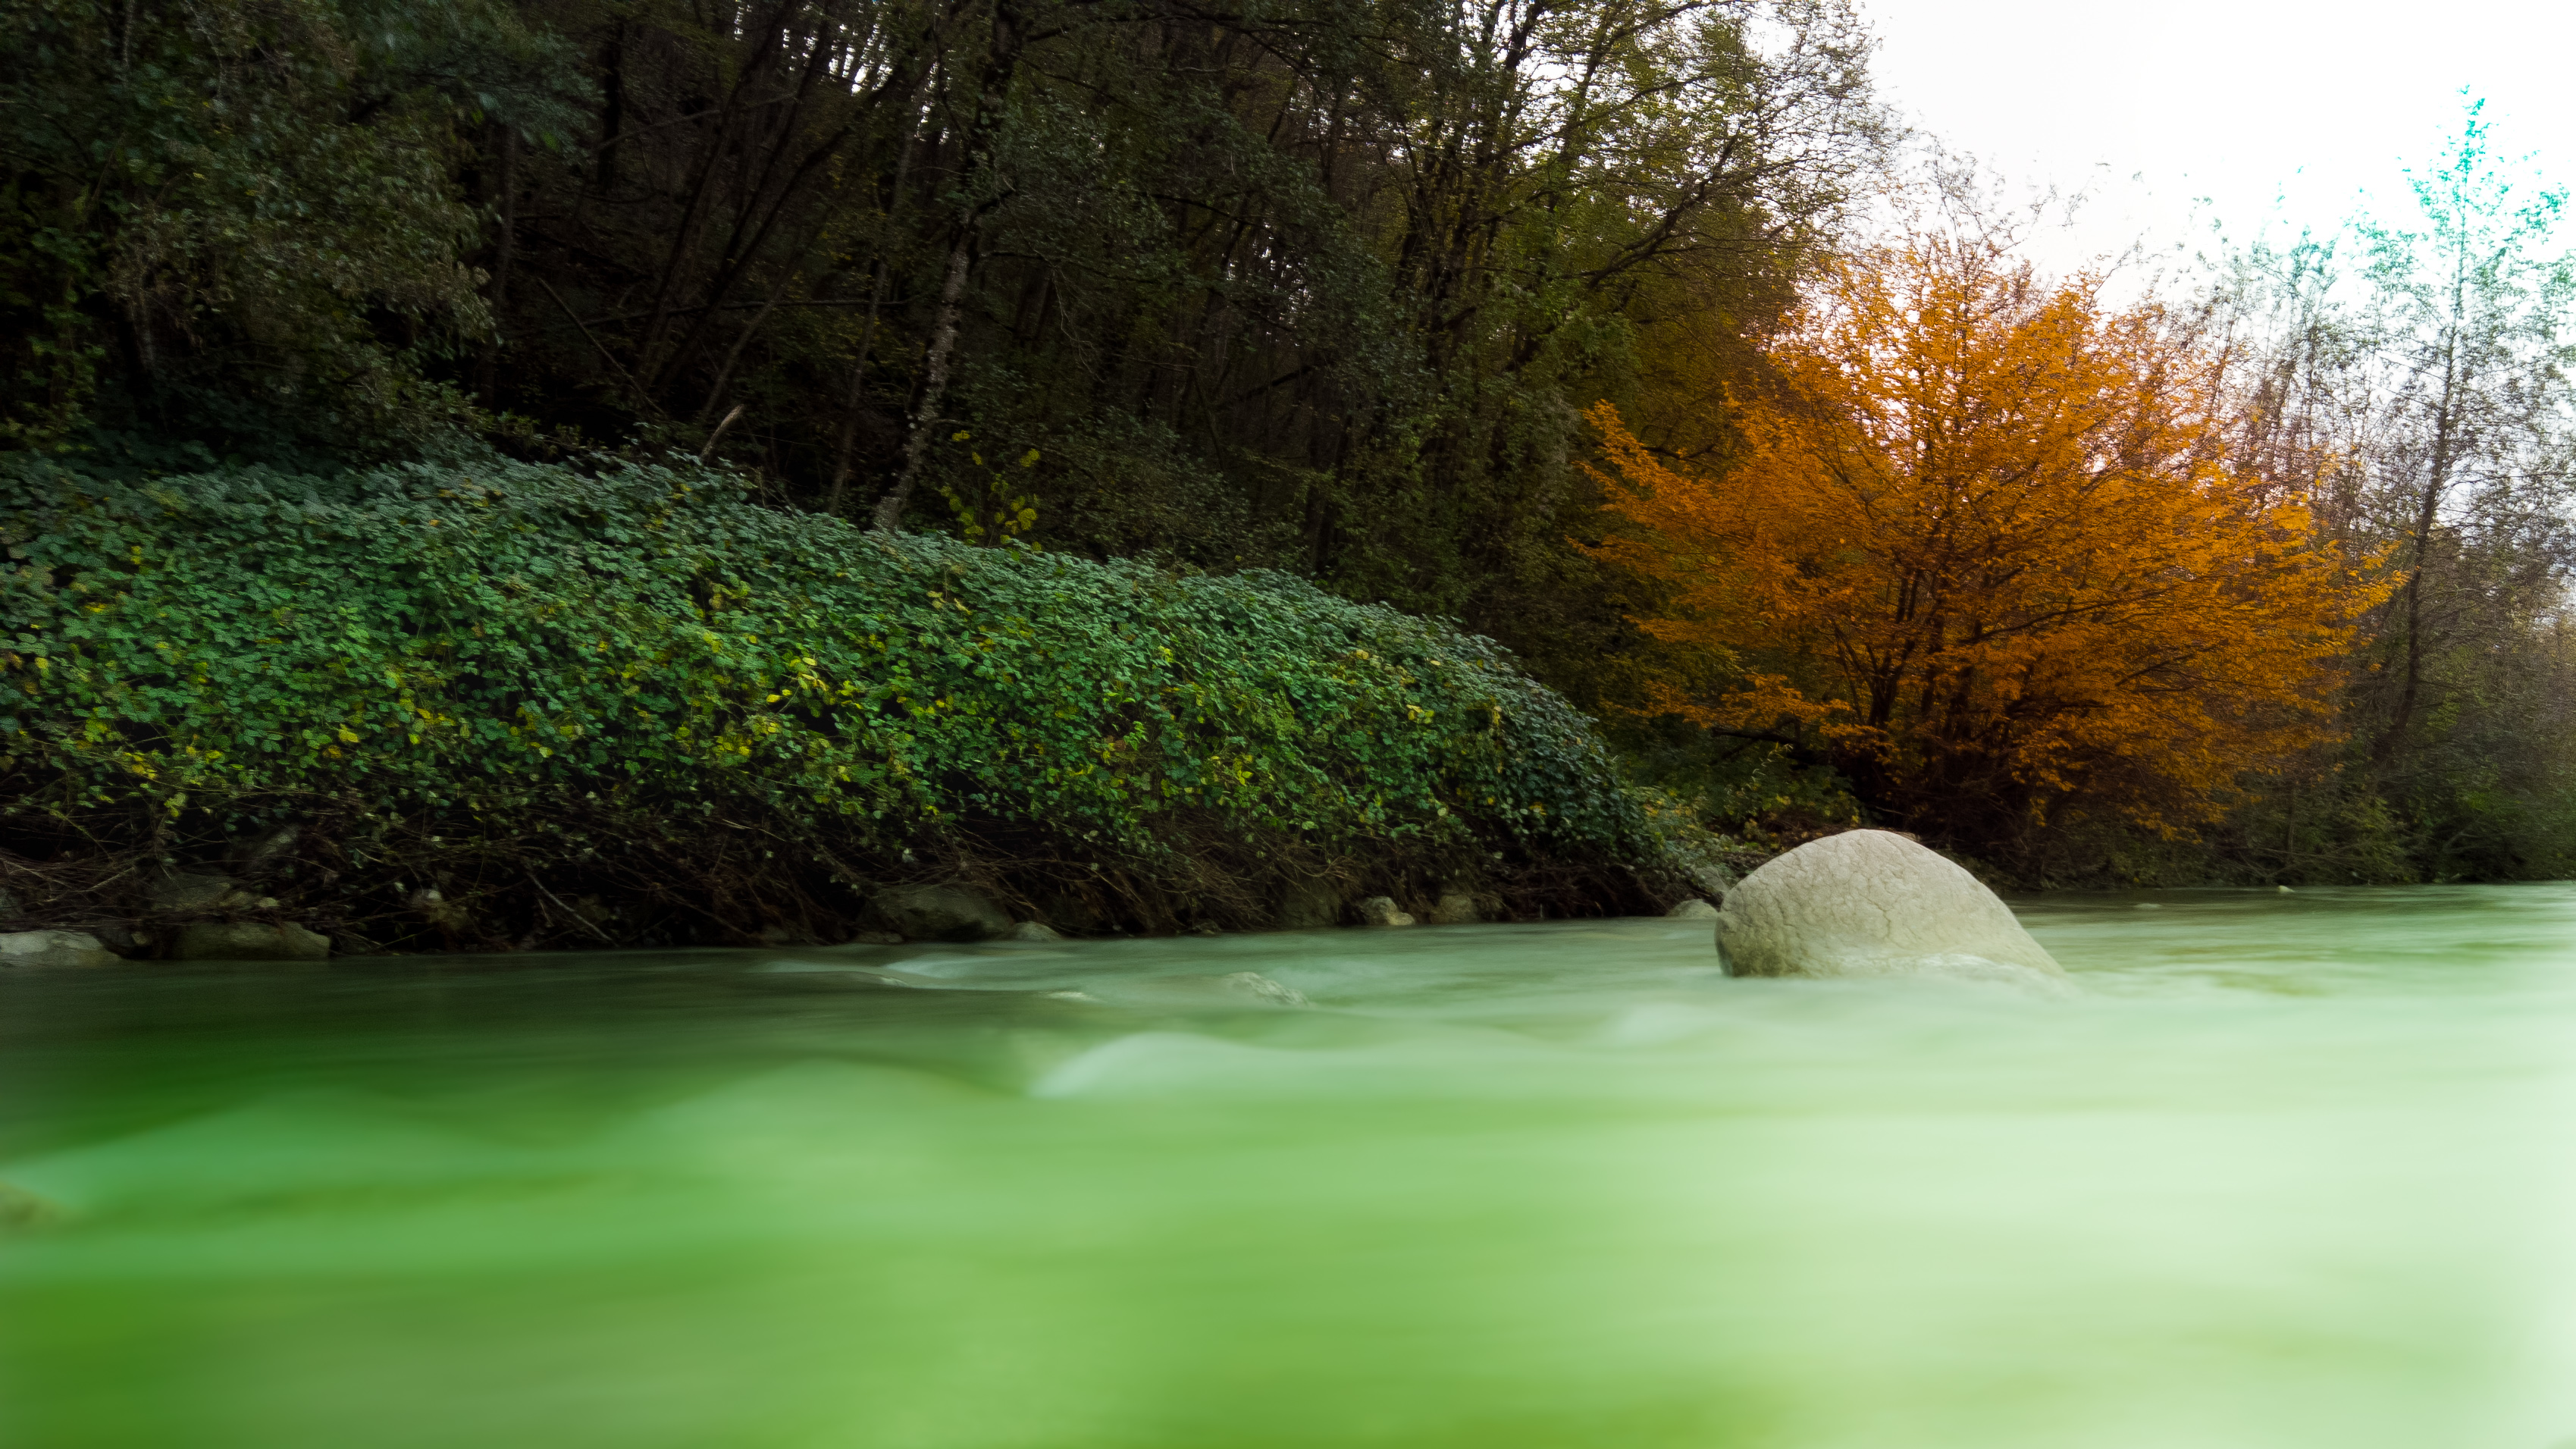
river, rock, mountain, autumn, motion, trees, blue, yellow, orange, natural landscape, nature, green, water, water resources, watercourse, leaf, tree, vegetation, bank, natural environment, grass, biome, nature reserve, waterway, wilderness, sky, landscape, stream, plant, lake, reflection, forest, sunlight, riparian forest, pond, branch, winter, riparian zone, shrub, fluvial landforms of streams